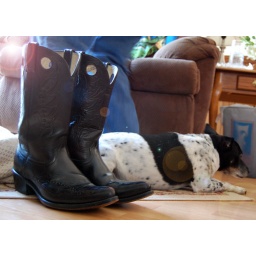
this is where I can always find my Papaw..In his chair with his dog (Chandler) and his boots by his side &amp;lt;3